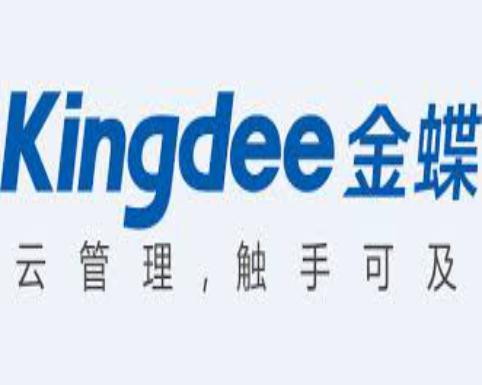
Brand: kingdee
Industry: Electronic